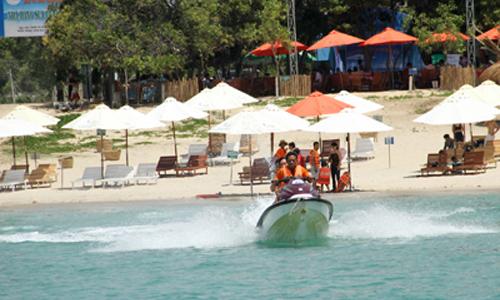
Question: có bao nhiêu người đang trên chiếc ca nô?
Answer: có hai người đang ngồi trên chiếc ca nô